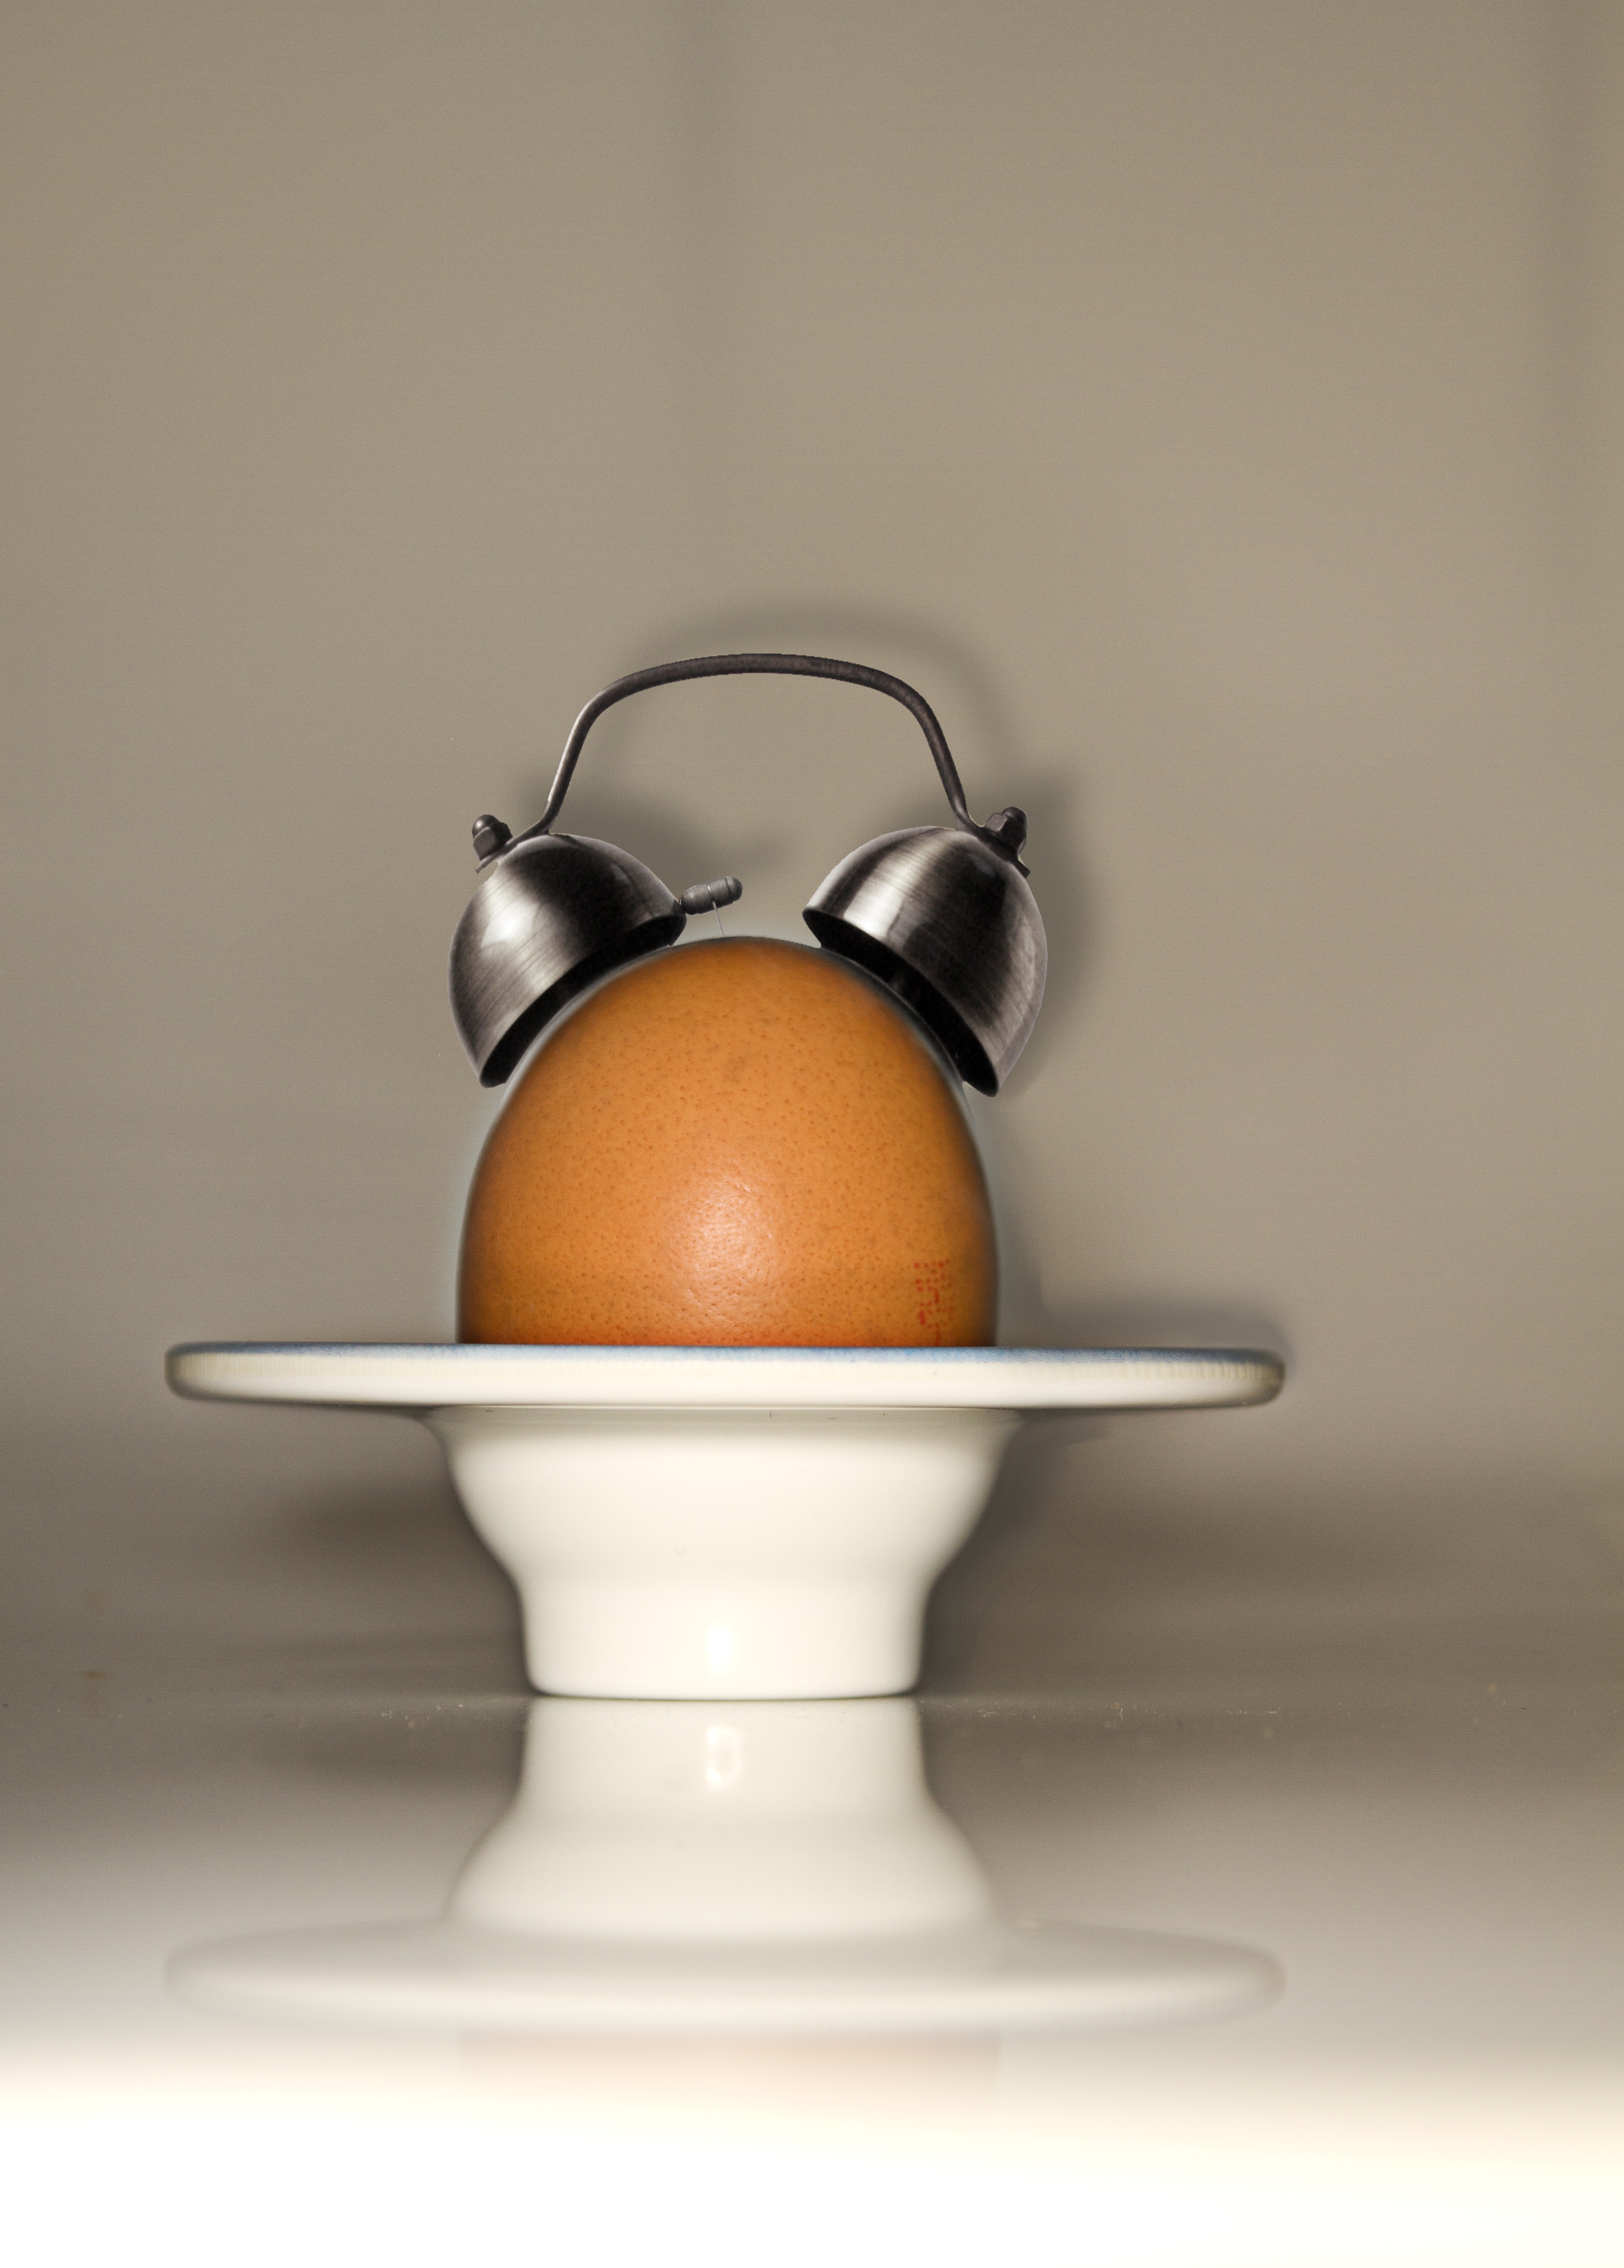
hand, clock, alarm clock, bell, ceramic, kettle, breakfast, lighting, artwork, egg, product, use, arouse, watches, small appliance